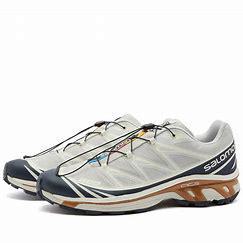
Brand: Salomon
Model: XT